Fernando Ricksen

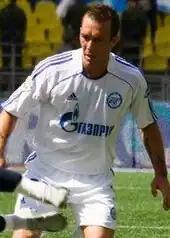
Ricksen playing for Zenit Saint Petersburg in 2007

Ricksen moved on loan to Zenit Saint Petersburg on a season long loan on 9 August 2006, the Russian club's manager being Dick Advocaat, who signed Ricksen for Rangers. Two weeks later he returned to Ibrox in a friendly between Rangers and Zenit and was booed after injuring Chris Burke with what was described as a reckless tackle. Weeks later, Ricksen engaged in an on-field fist-fight with Zenit captain Vladislav Radimov.